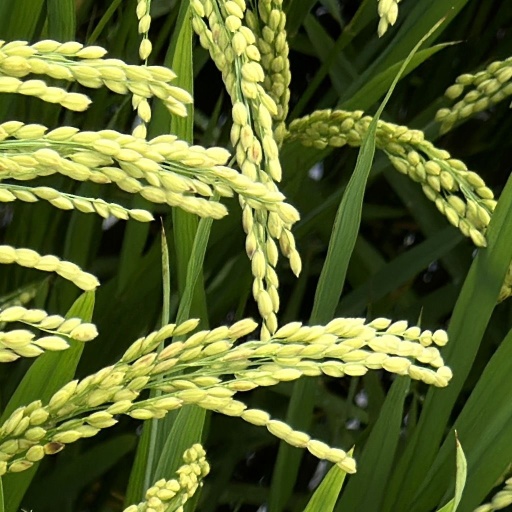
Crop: rice